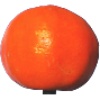
Label: Clementine 1